Blockade of Wonsan

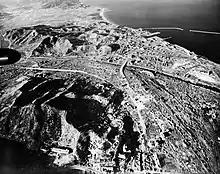
Wonsan after a year of UN bombardment, February 1952

Between late June through August 1951, North Korean attacks on American ships seemed to increase so the United States began concentrating on destroying enemy batteries. On June 28, the destroyer received counter-battery fire while conducting a bombardment of Wonsan Harbor. She was struck by one round, causing light superficial damage and one man was injured.